World Series television ratings

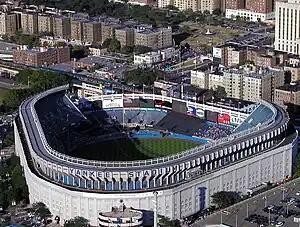
Yankee Stadium, site of three games of the 1978 World Series.

The following table shows the viewership (figures in millions) records—both largest and smallest—for games one through seven in a World Series since 1973.